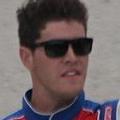
Age: 20